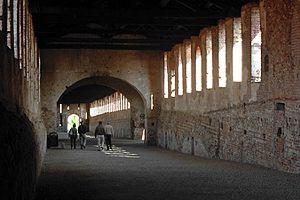
Le château des Sforza est situé dans la ville italienne de Vigevano. Son enceinte s'étend sur une superficie de plus de deux hectares. Il est situé au point culminant de la ville. Le château couvre une superficie de 70 000 m² sur 5 étages.